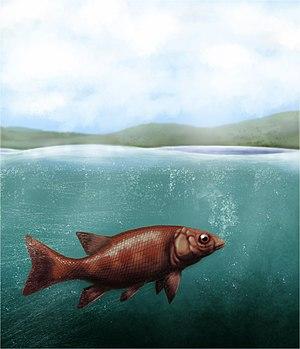
Les Semionotiformes forment un ordre éteint de poissons à nageoires rayonnées principalement d'eau douce, qui a vécu du Trias au Crétacé. Son genre type est Semionotus.
Semionotus est un genre éteint de poissons à nageoires rayonnées qui vivait dans la partie nord de la Pangée au cours du Trias supérieur et du Jurassique inférieur.